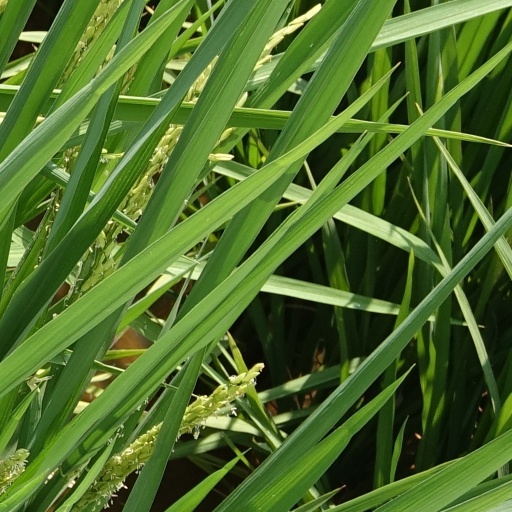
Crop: rice